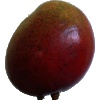
Label: Mango Red 1